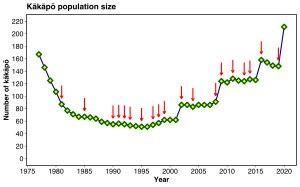
Tous les kakapos vivants, exception faite de quelques jeunes poussins, ont reçu des noms par le Kakapo Recovery Programme. La plupart des oiseaux plus âgés ont reçu des noms anglais, mais les poussins nés récemment ont été baptisés avec des noms māoris. Certains kakapos, tels que Richard Henry et Arab, ont reçu le nom de personnes ayant contribué significativement au travail de protection environnementale.